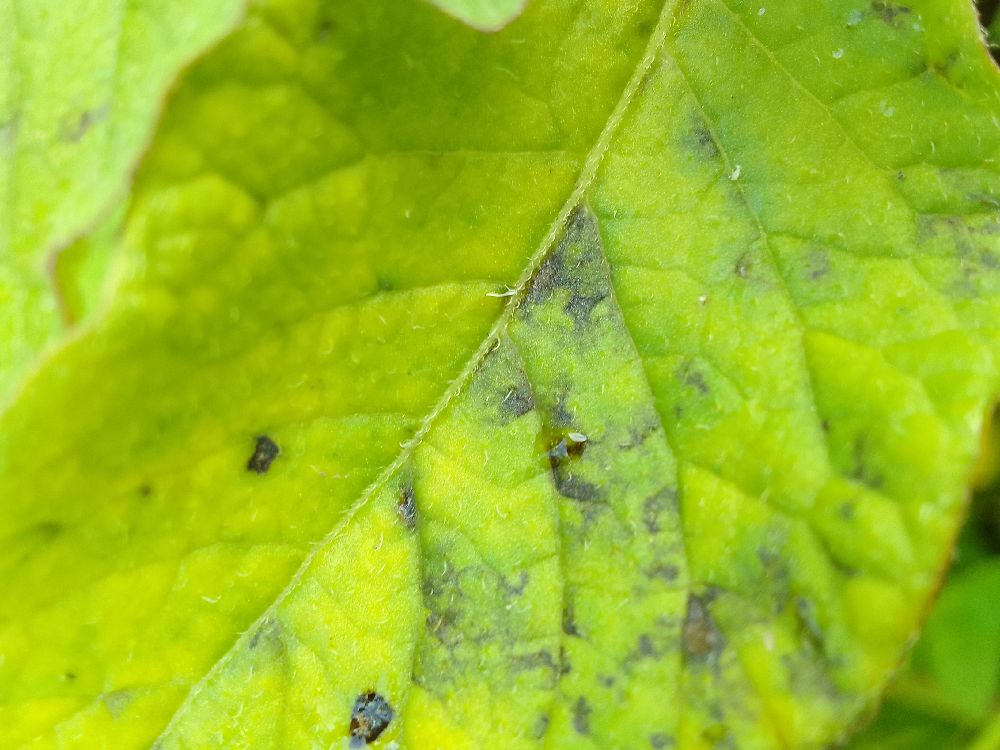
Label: Early blight